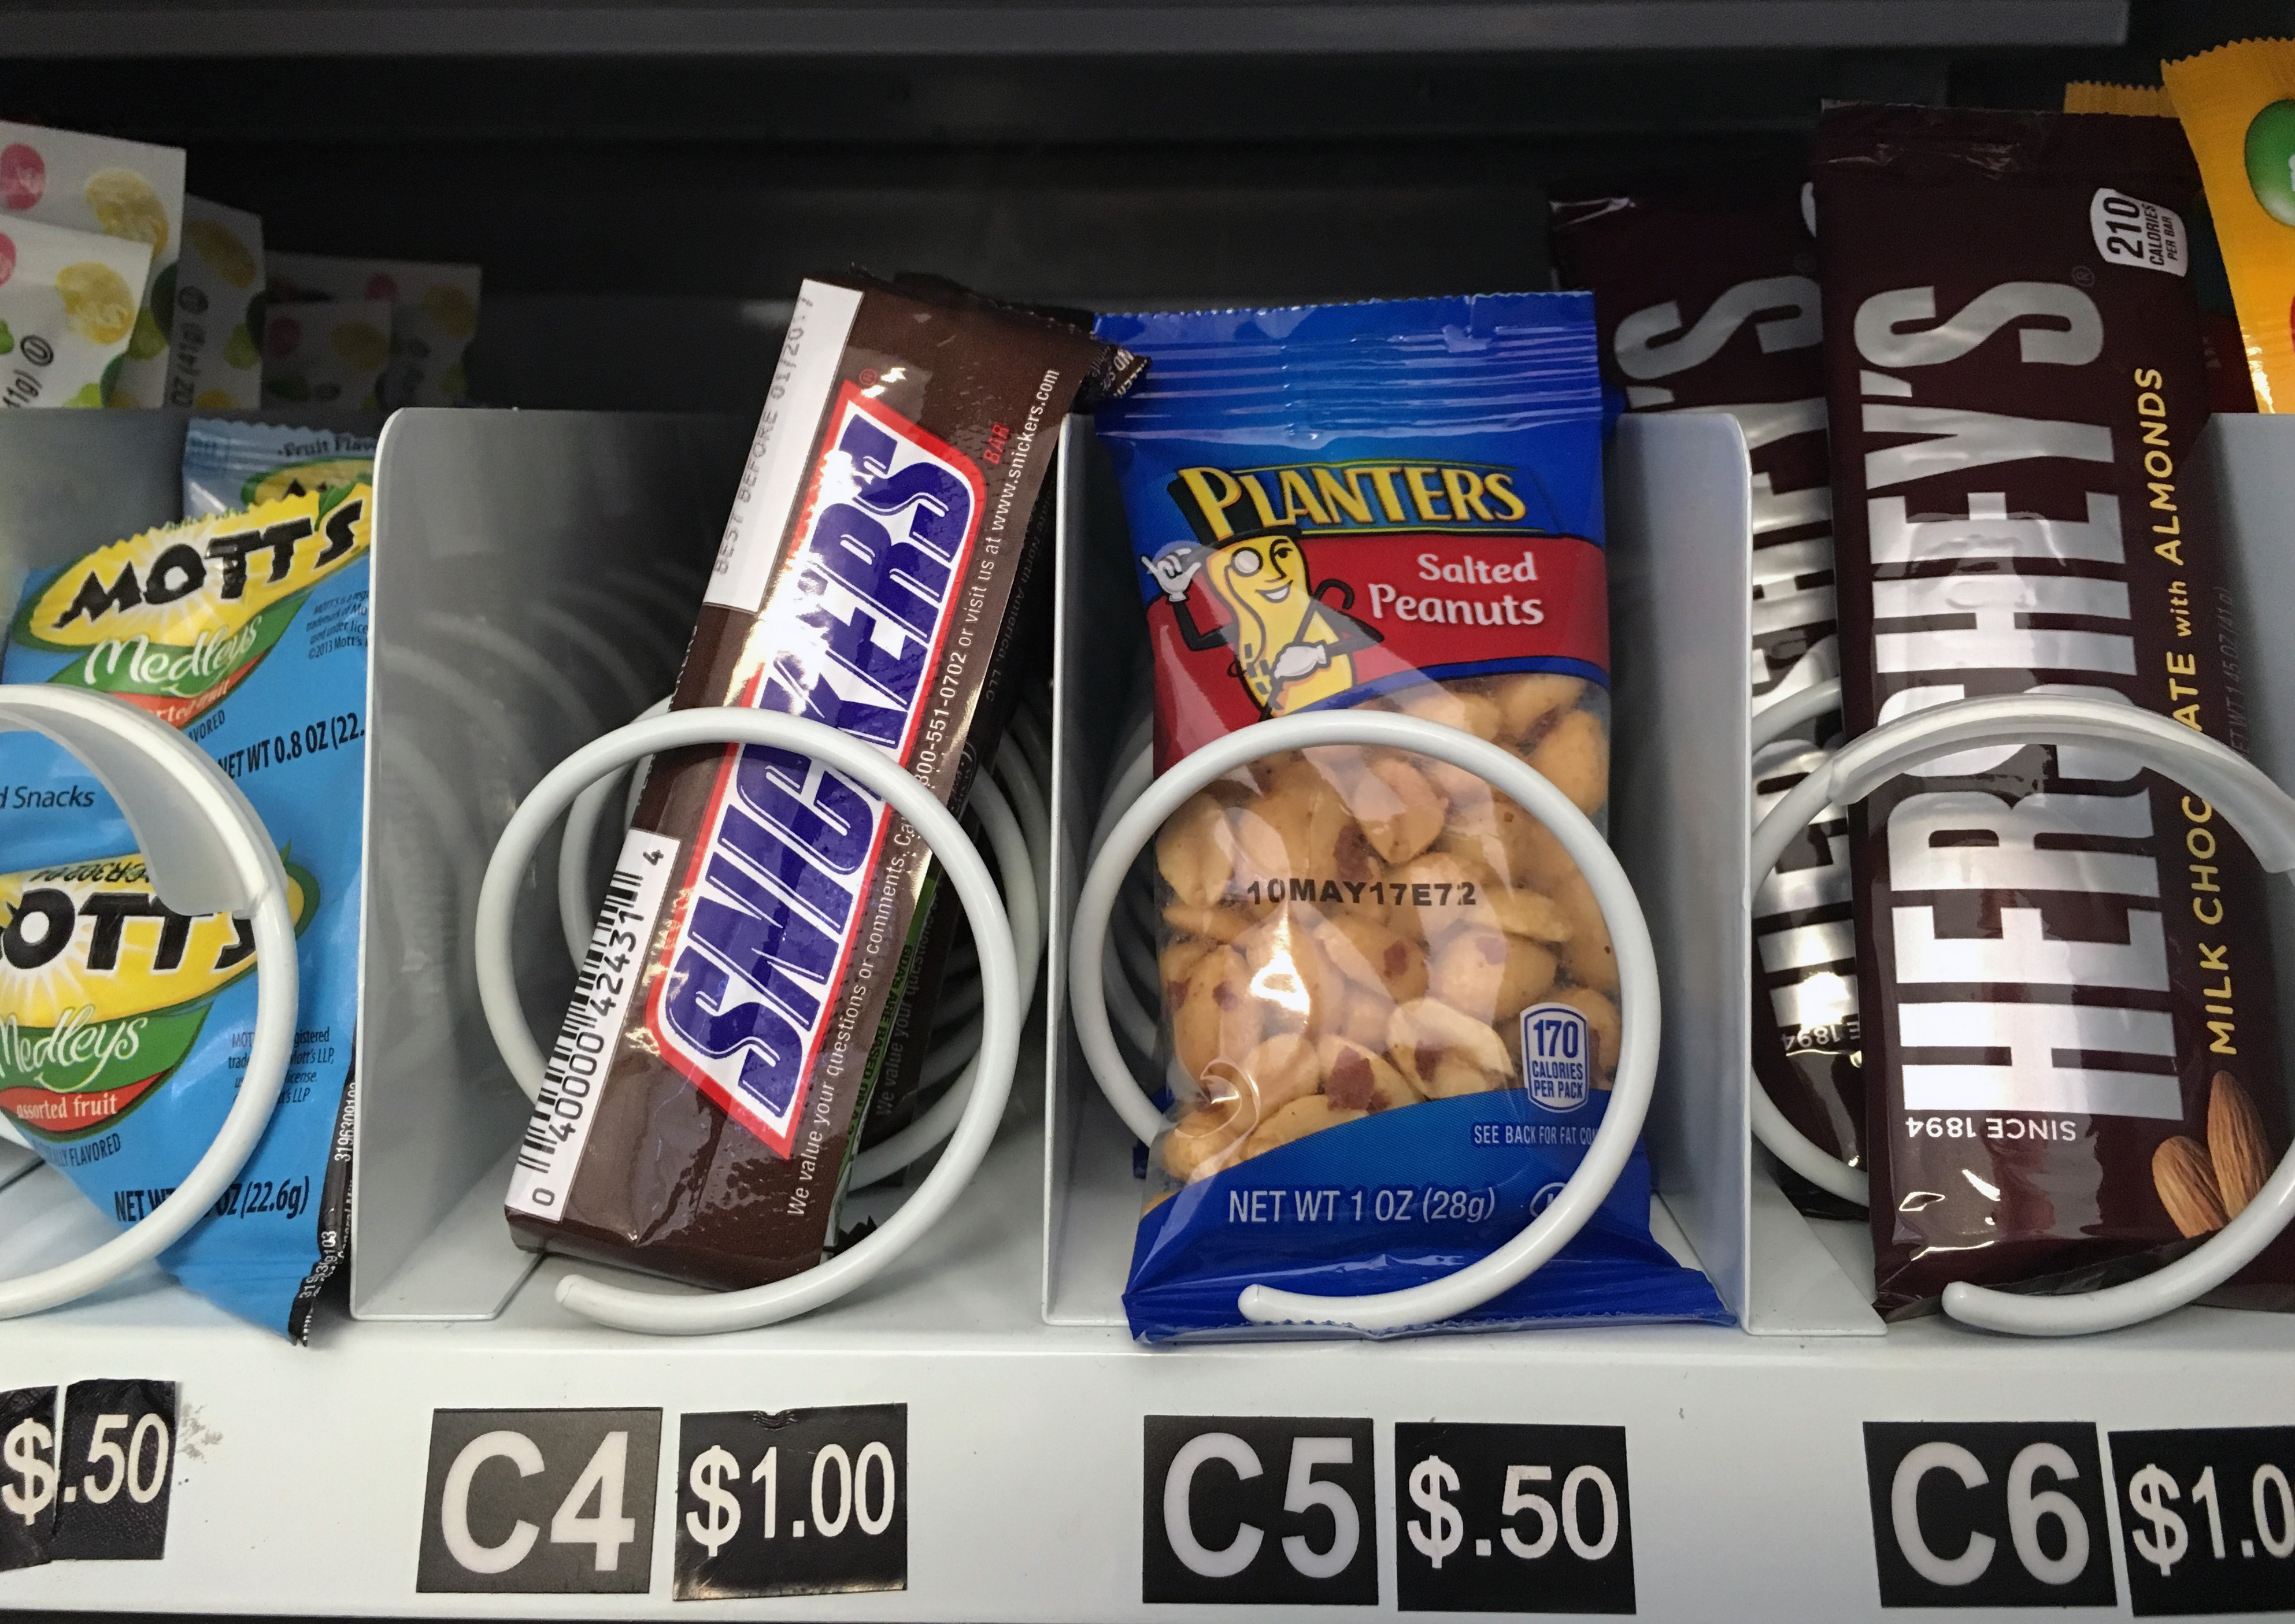
advertising, food, dessert